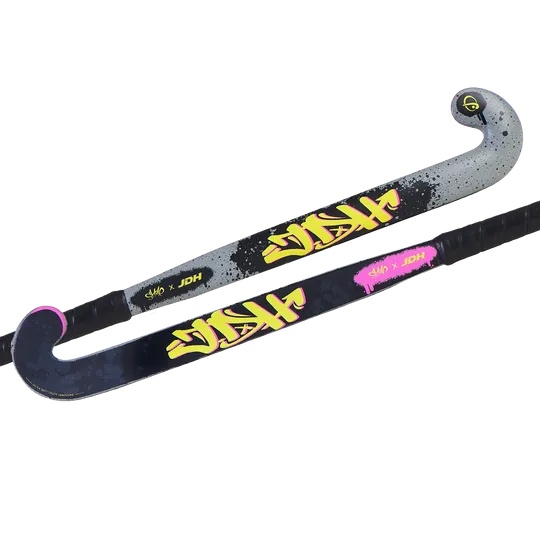
JDH Graffiti X93 Concave
Brand: JDH
Category: Sporting Goods > Outdoor Recreation > Inline & Roller Skating > Roller Skis > Urban Roller Skis